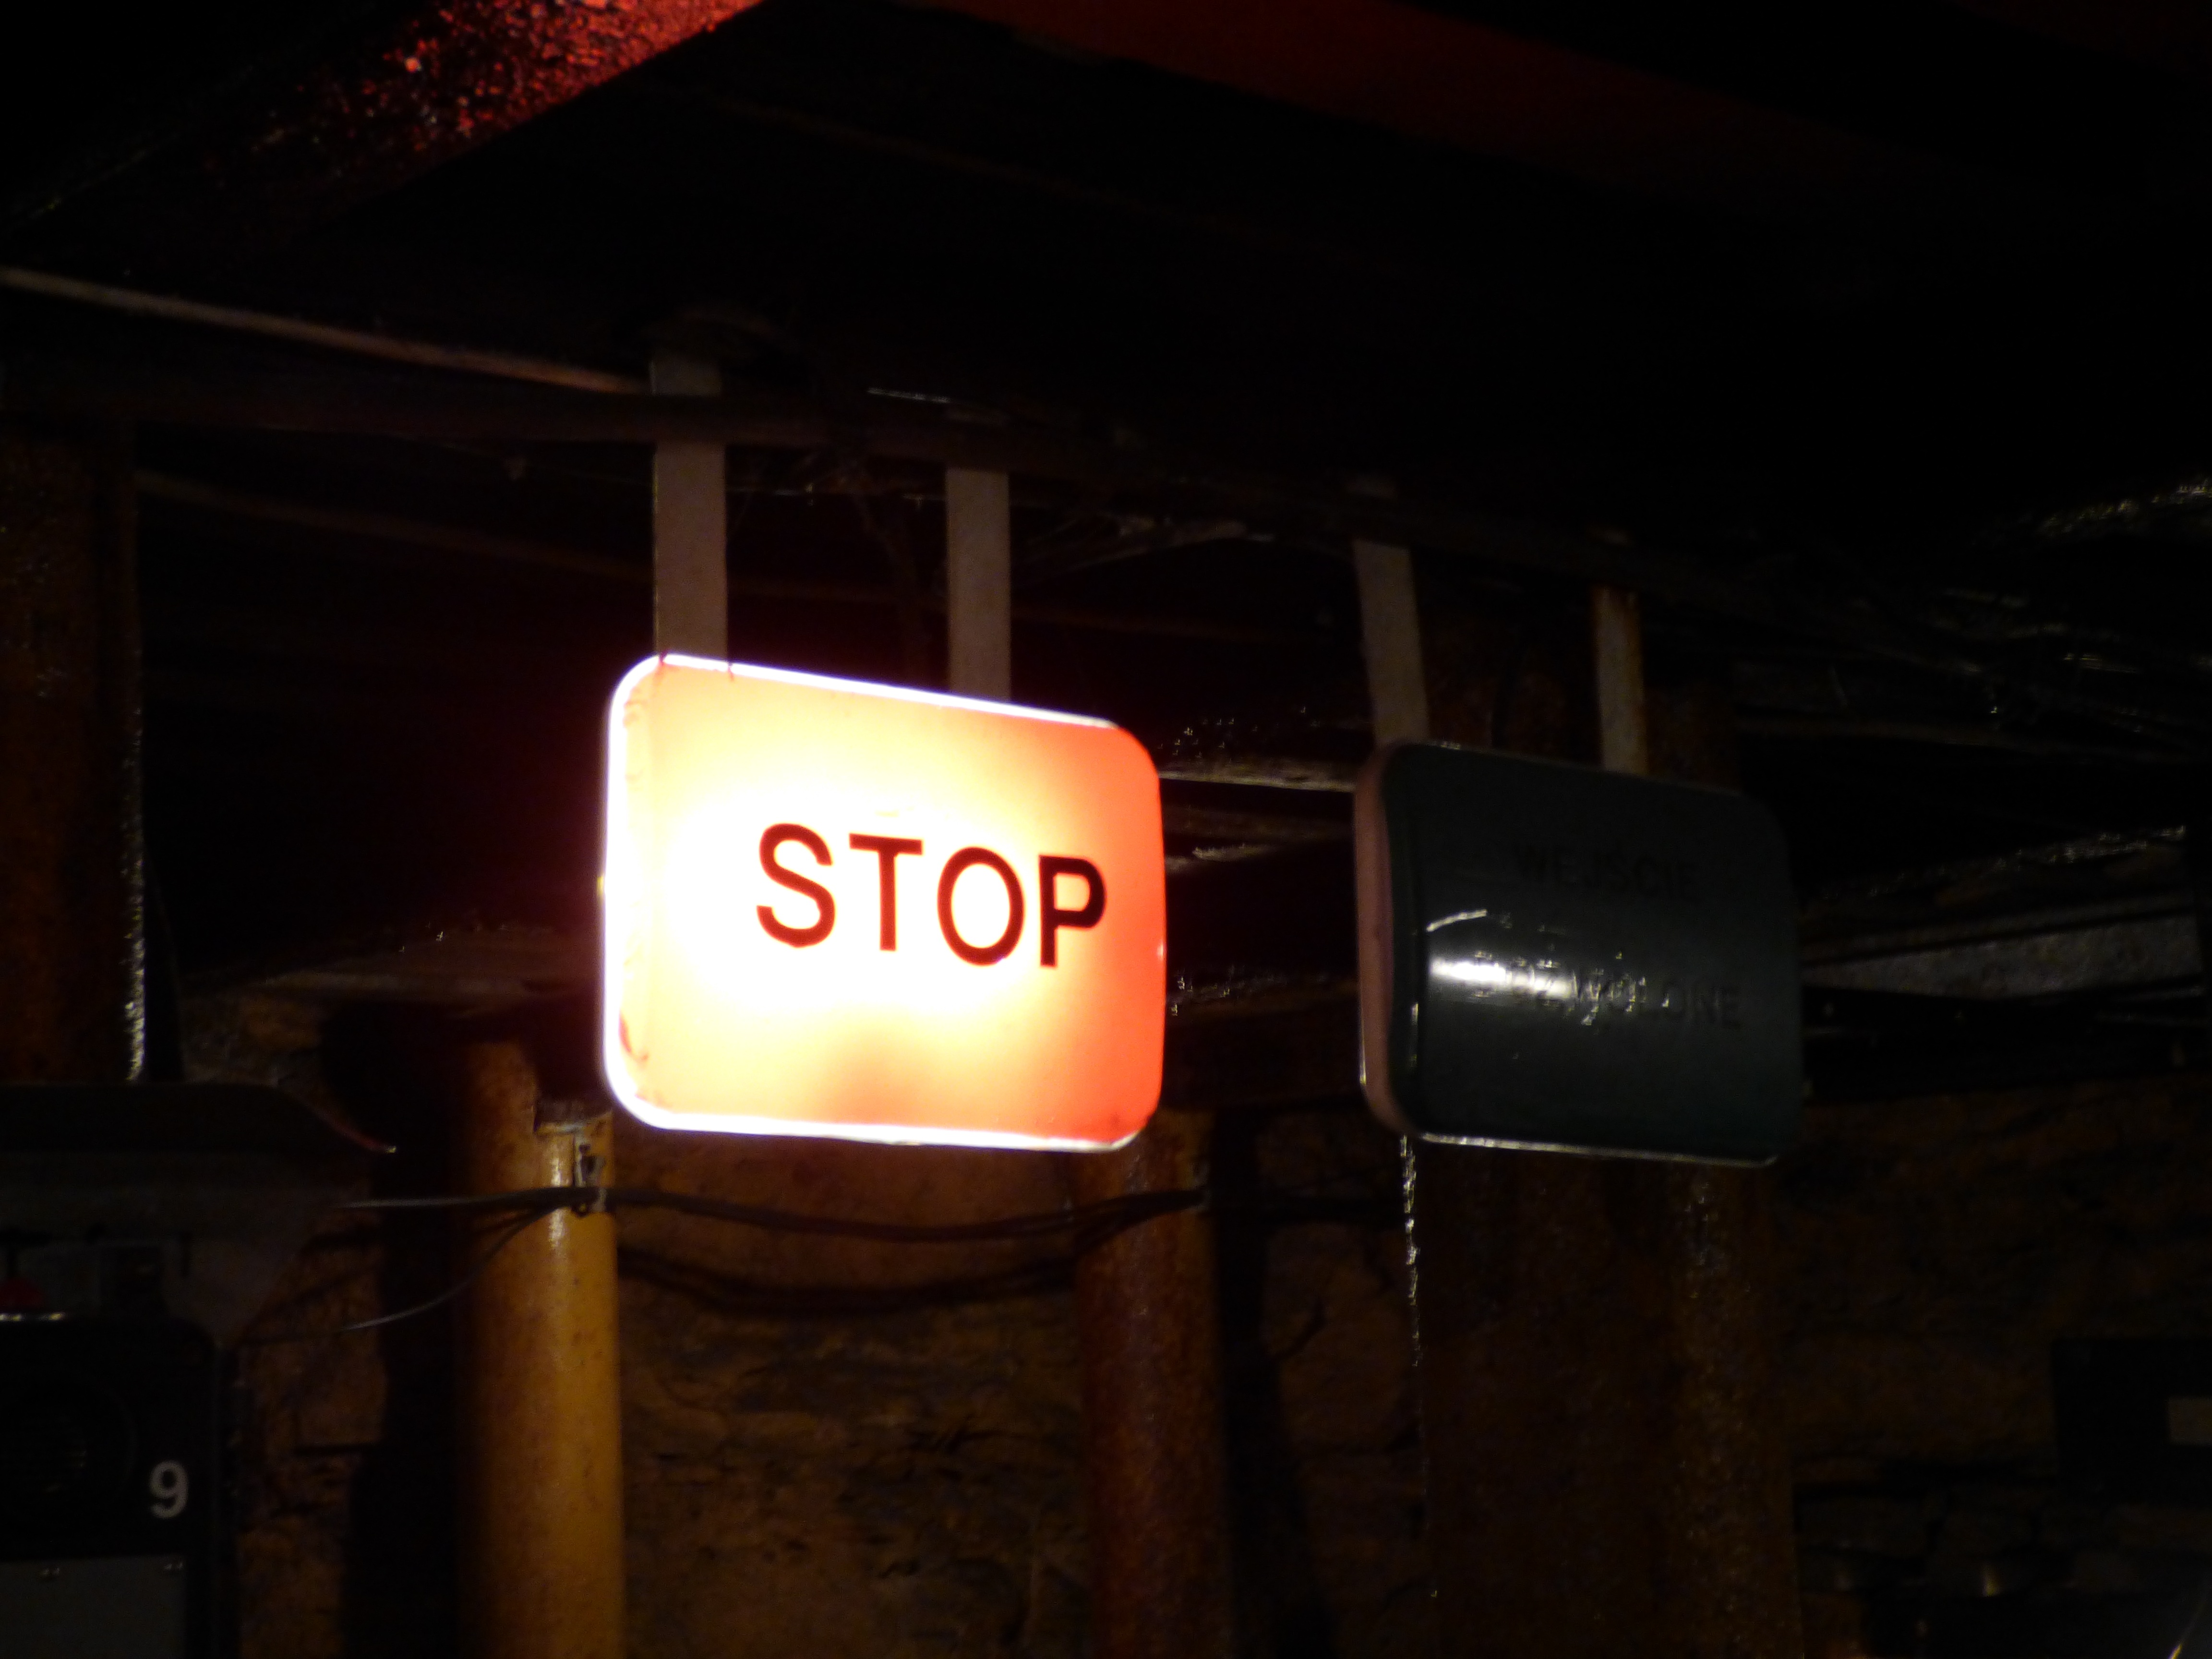
light, night, sign, red, symbol, darkness, signage, lighting, neon, note, neon sign, light fixture, stop, shape, layout